Eric Idle

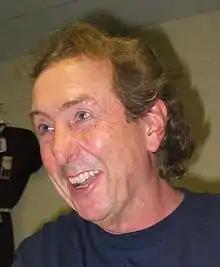
Eric Idle in 2003

After the success of Python in the early 1970s, all six members pursued solo projects. Idle's first solo work was his own BBC Radio One show, "Radio Five" (pre-dating the real Radio Five station by 18 years). This ran for two seasons from 1973 to 1974 and involved Idle performing sketches and links to records, playing nearly all the multi-tracked parts himself.